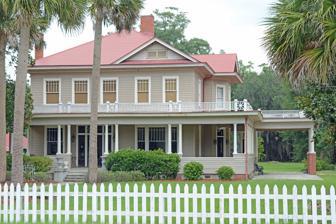
Building: William Mizell Sr. House
Country: United States of America
Year built: 1917
Historic house in Georgia, United States United States historic place William Mizell Sr. House U.S. National Register of Historic Places Show map of Georgia Show map of the United States Location 101 Palm St., Folkston, Georgia Coordinates 30°50′2″N 82°0′28″W / 30.83389°N 82.00778°W / 30.83389; -82.00778 Area 4.6 acres (1.9 ha) Built 1917 Architectural style Classical Revival NRHP reference No. 97001089 Added to NRHP September 4, 1997 The William Mizell Sr. House , on Garden Street (formerly was 101 Palm St.) in Folkston in Charlton County, Georgia , was built in 1917.  It was listed on the National Register of Historic Places in 1997. It has also been known as the Susie Fleming/Helen Sarbacher Property , and its listing included three contributing buildings and two contributing sites. It is a two-story frame house with a one-story wraparound porch supported by paired Doric columns. The architectural style is a restrained version of Classical Revival style. It has a frame greenhouse from 1917 and a frame garage from 1940, which, at the time of NRHP listing, were both in damaged condition. It was the home of  it was the home of William Mizell Sr. (1852–1930) and his wife, Susie Jane Standiford Mizell (1859–1936).  William Mizzell was a businessman who operated sawmills and established the Citizens' Bank in Folkston. References